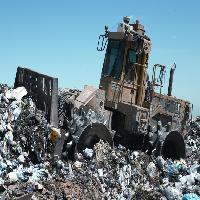
Weather: sun or clear